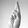
ASL letter: R